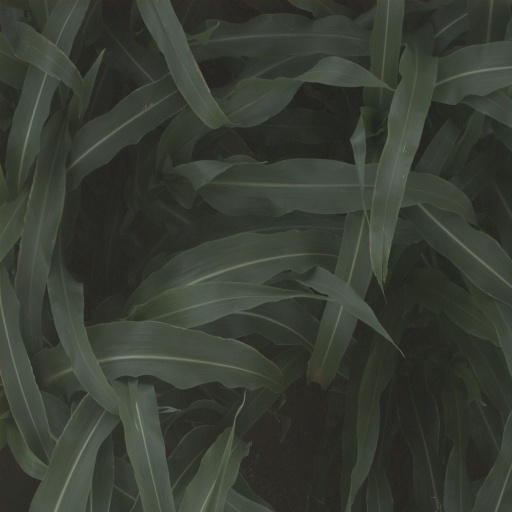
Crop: sorghum